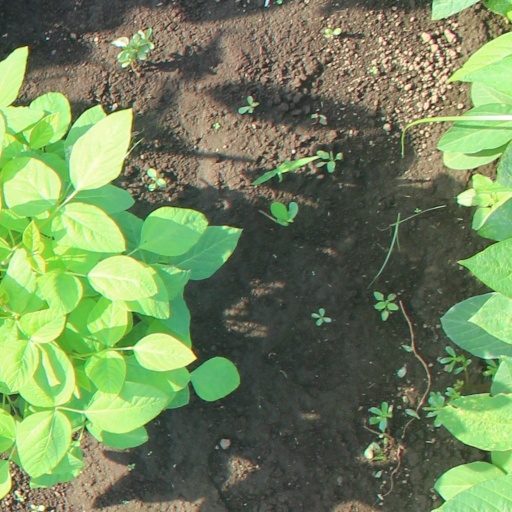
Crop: soybean